Tayce

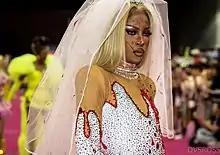

In March 2021, Tayce was announced as an ambassador for Coca-Cola's "Open That Cola!" campaign in the United Kingdom.